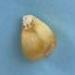
Maize quality: Bad